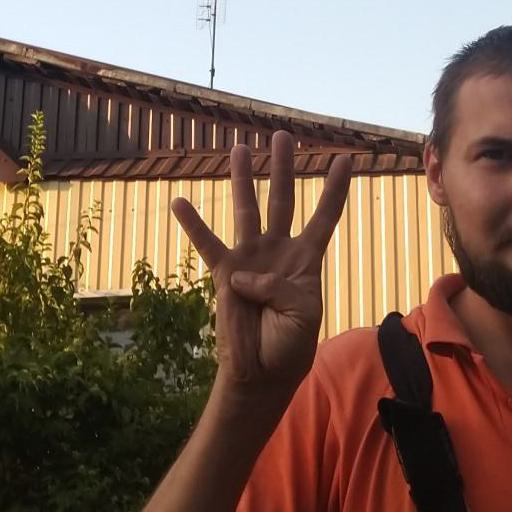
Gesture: four